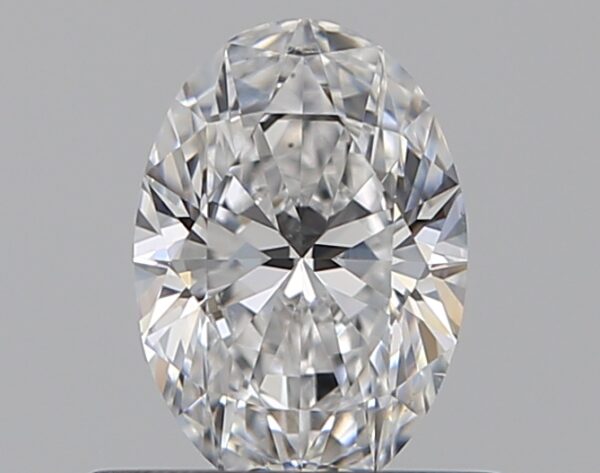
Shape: oval
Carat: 0.5
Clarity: VS2
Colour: D
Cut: EX
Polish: EX
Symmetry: VG
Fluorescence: N
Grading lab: GIA
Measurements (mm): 6.43 x 4.44 x 2.78